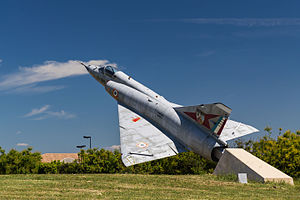
Dassault Aviation / Produkter under navnet Dassault / Militærfly
Dassault Mirage III
Dassault Aviation er en fransk flyfabrikant, der producerer såvel civile som miltære fly. Selskabet er et datterselskab til Groupe Dassault.